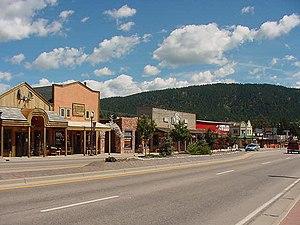
Woodland Park est une ville du Colorado dans le comté de Teller aux États-Unis.
Le comté de Teller est un comté du centre du Colorado. Son chef-lieu est Cripple Creek. Les autres municipalités du comté sont Green Mountain Falls, Victor et Woodland Park.